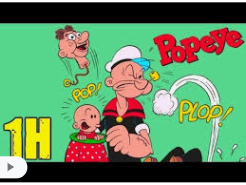
Portrait style: Cartoon Portrait